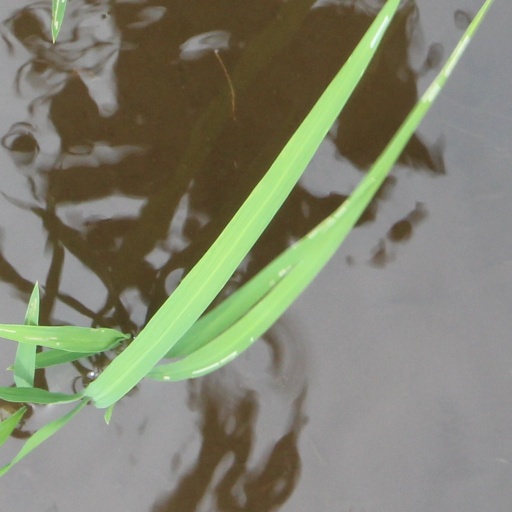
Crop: rice